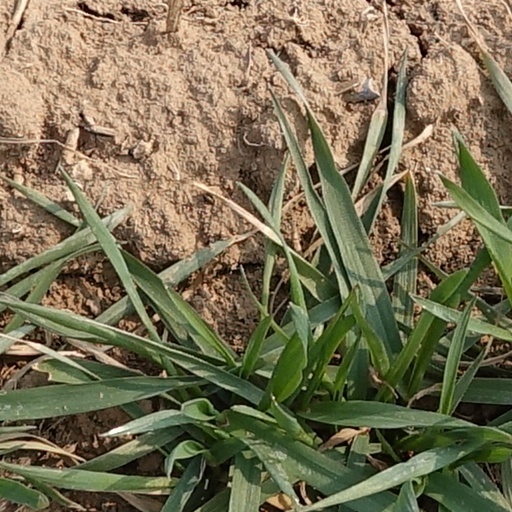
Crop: wheat